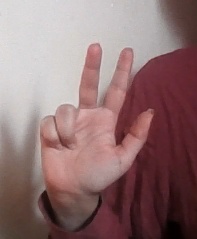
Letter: al